Abbey (coachbuilder)

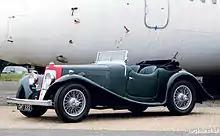
1938 sports tourer on a 15-98 Aston Martin chassis

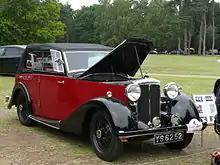
1936 Martin Walter "Wingham" 4-dr all-weather body on a Daimler Fifteen chassis —Sandringham

Abbey Coachworks Limited was a British coachbuilding business based in Merton, South West London and later Acton, North West London. It was active between 1930 and 1938.